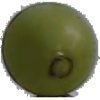
Label: Grape White 4